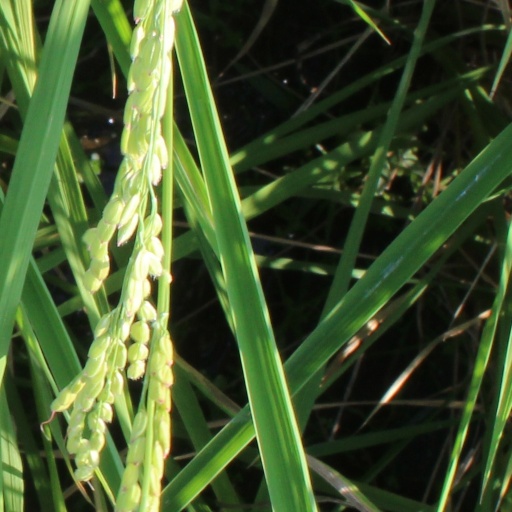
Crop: rice